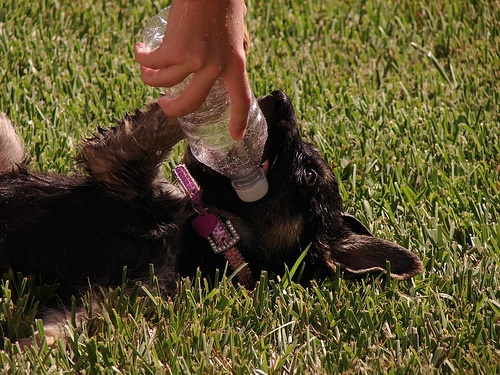
A black dog with a red collar laying on it's back while drinking from a water bottle.
A little dog lays on it's back in the grass and plays with a water bottle.
an image of a person giving a water bottle to a dog
Human giving water to a chocolate dog in the grass.
A brown and black dog playing with a water bottle in the grass.